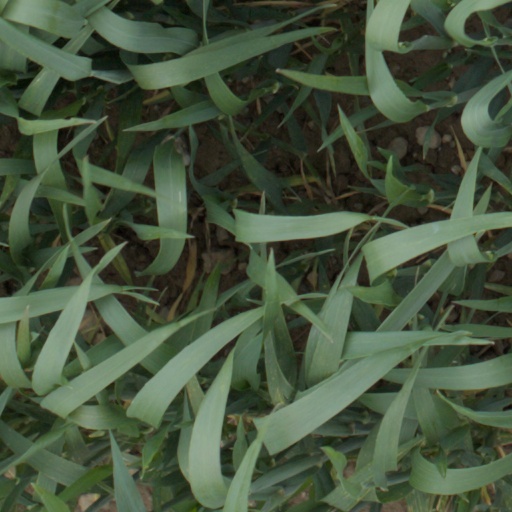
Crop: wheat